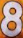
Number: 8